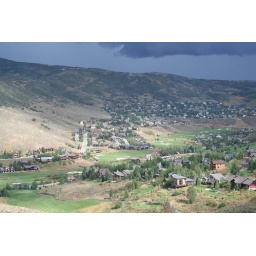
Dark cloud over the house